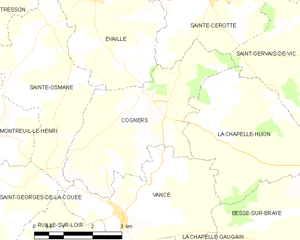
Carte des communes françaises